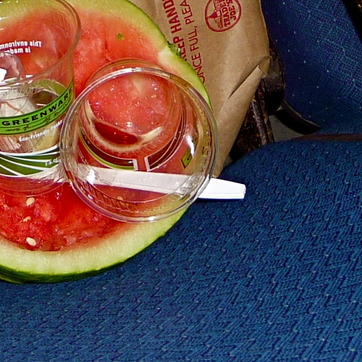
Material: plastic